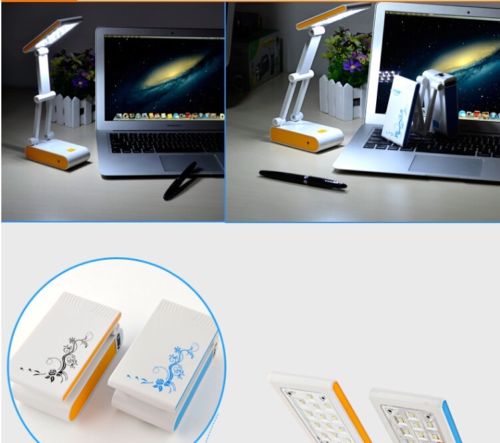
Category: lamp